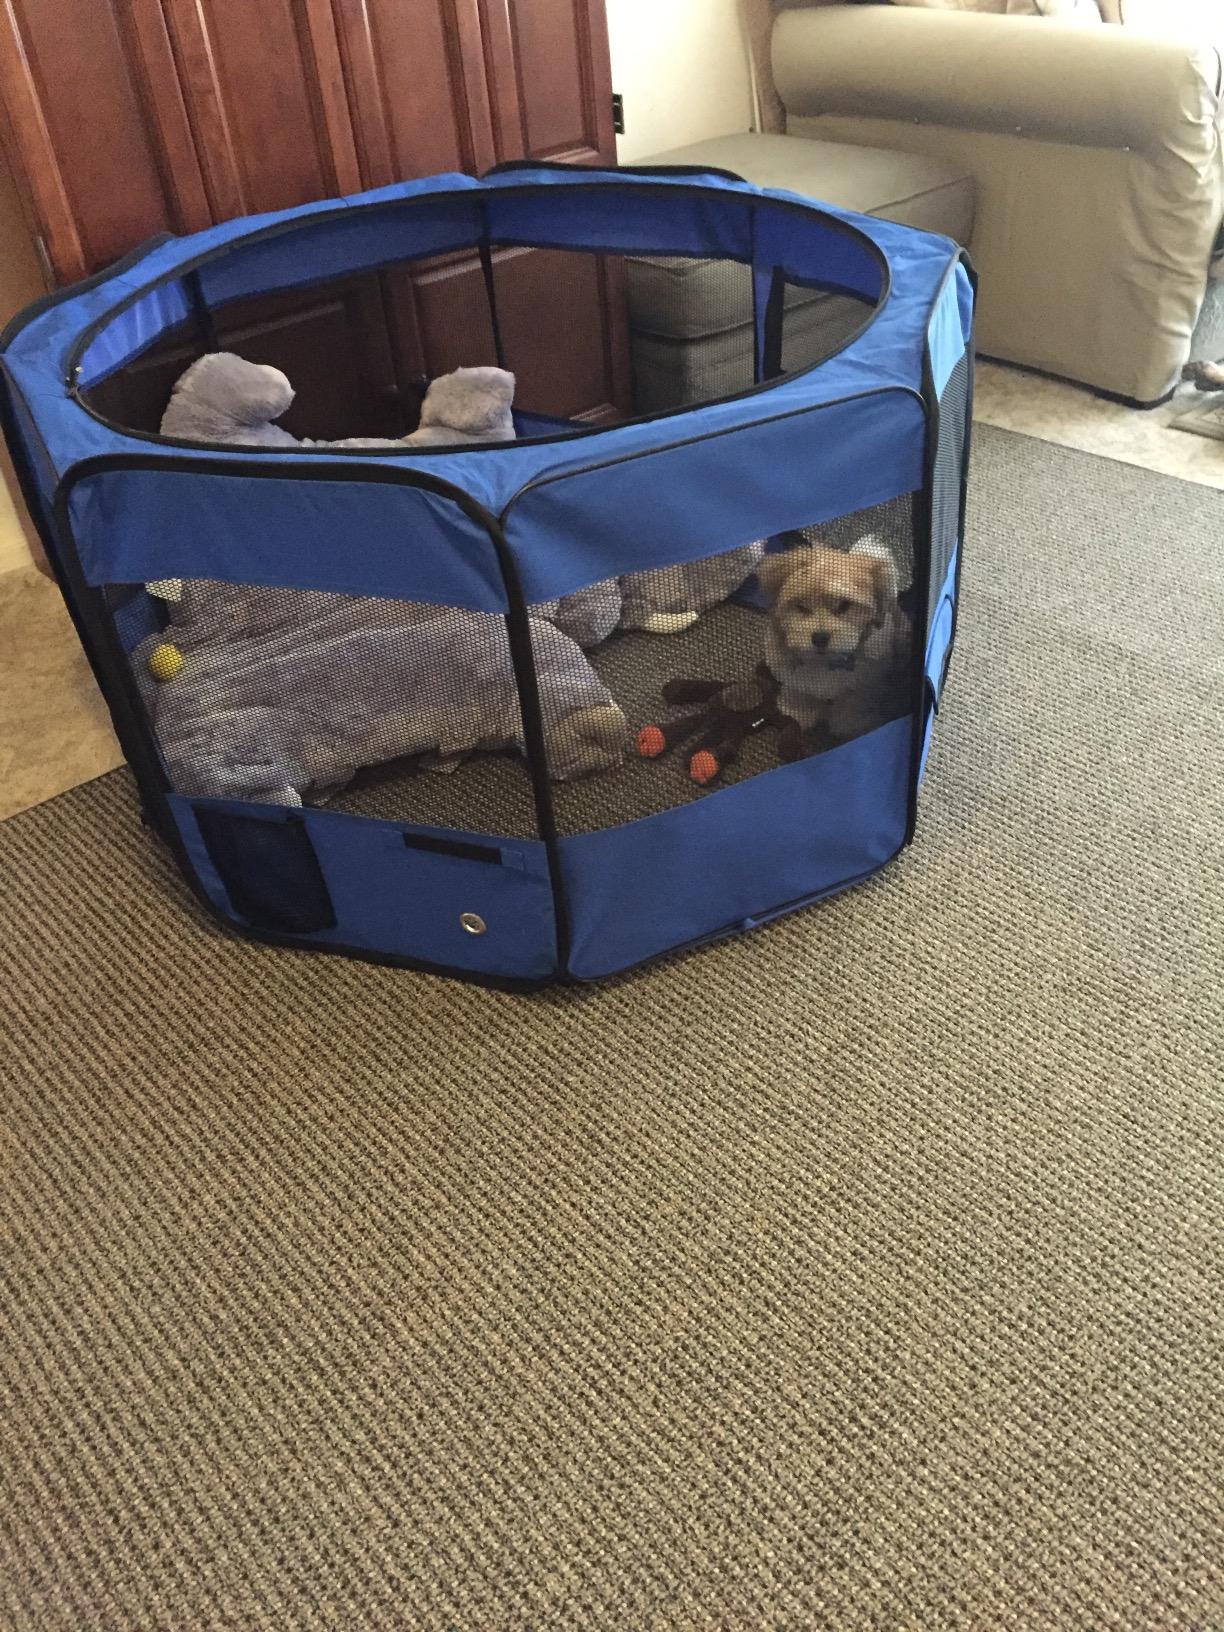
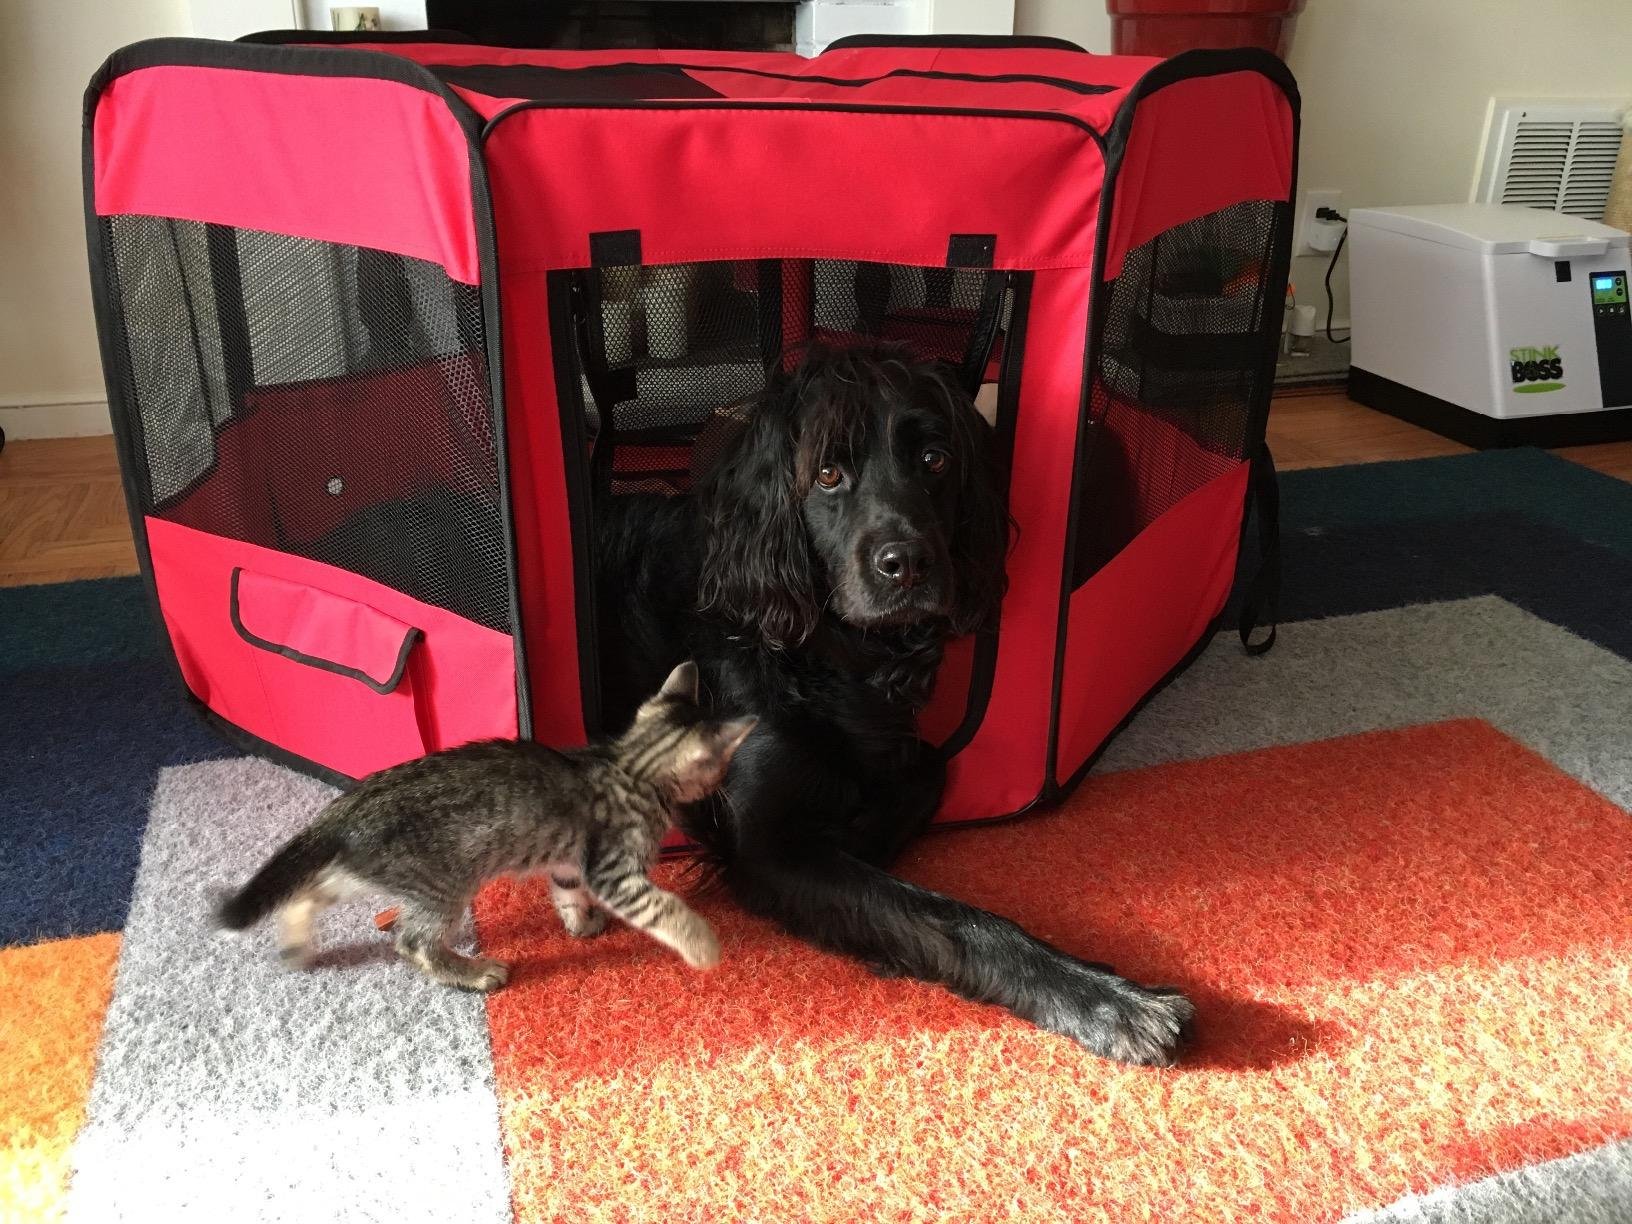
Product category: items_kennel
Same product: no